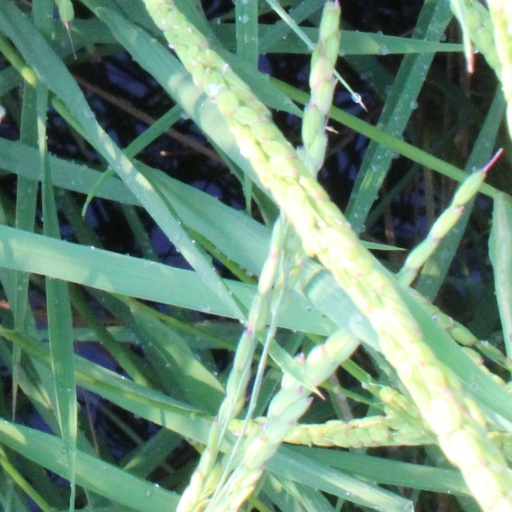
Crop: rice